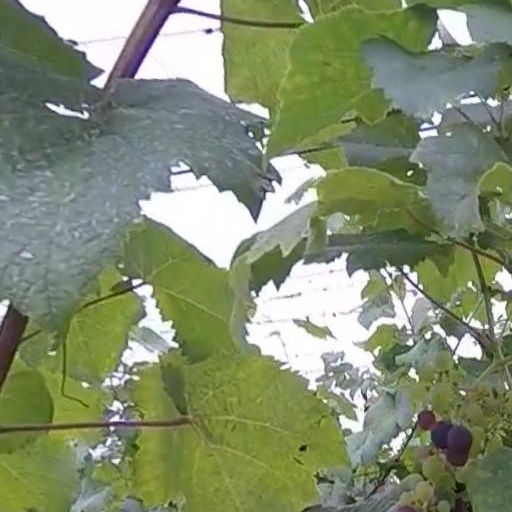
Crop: grape